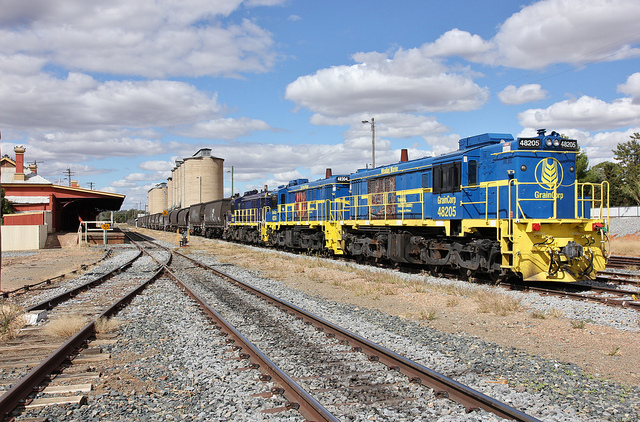
user: Given an image and a question. Answer the question in a short answer. Question: First car of this is also called a? Short Answer:
assistant: engine